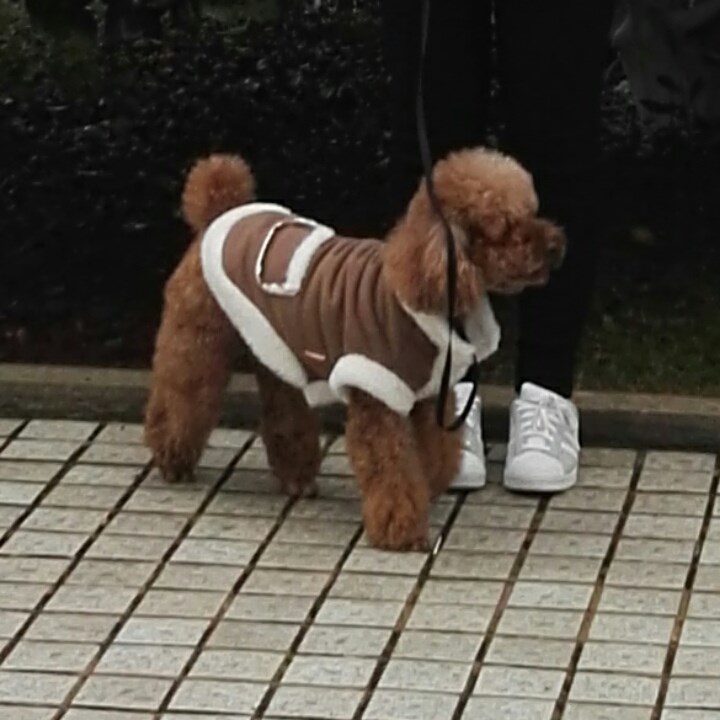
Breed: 3083-n000117-Bichon_Frise